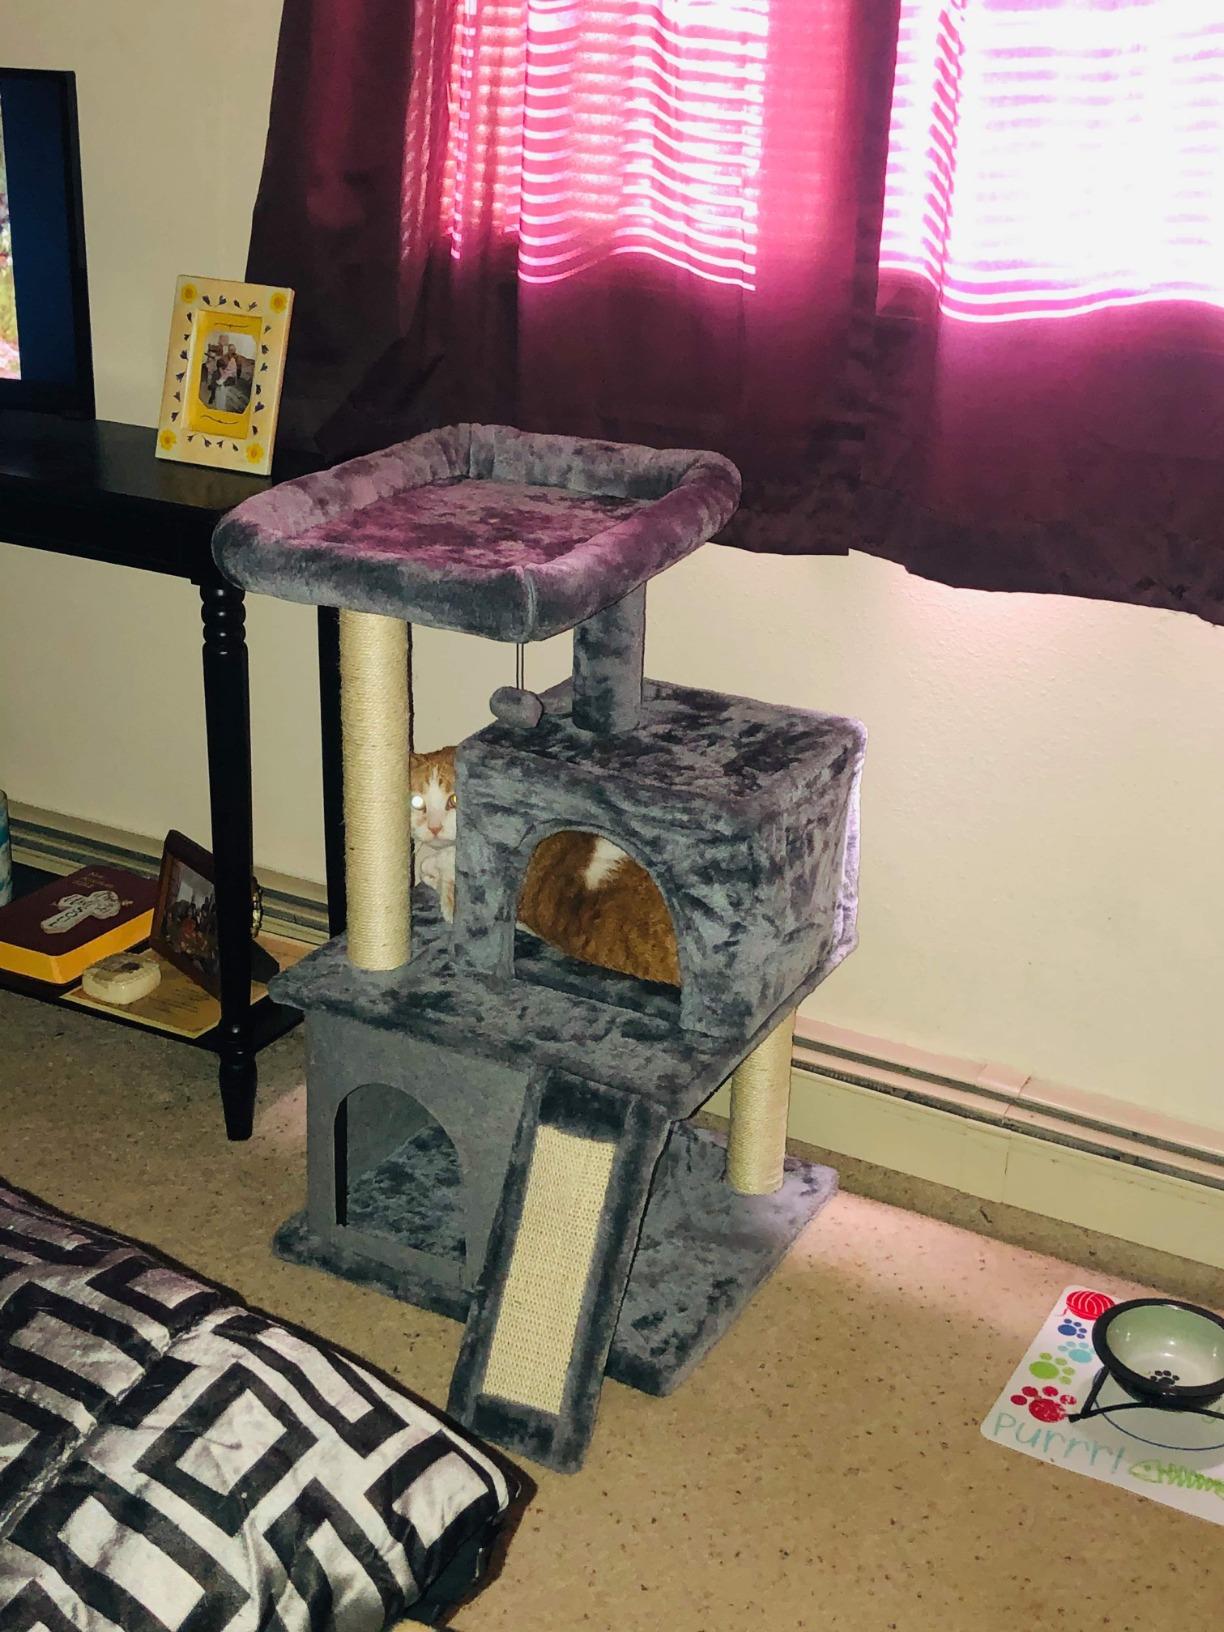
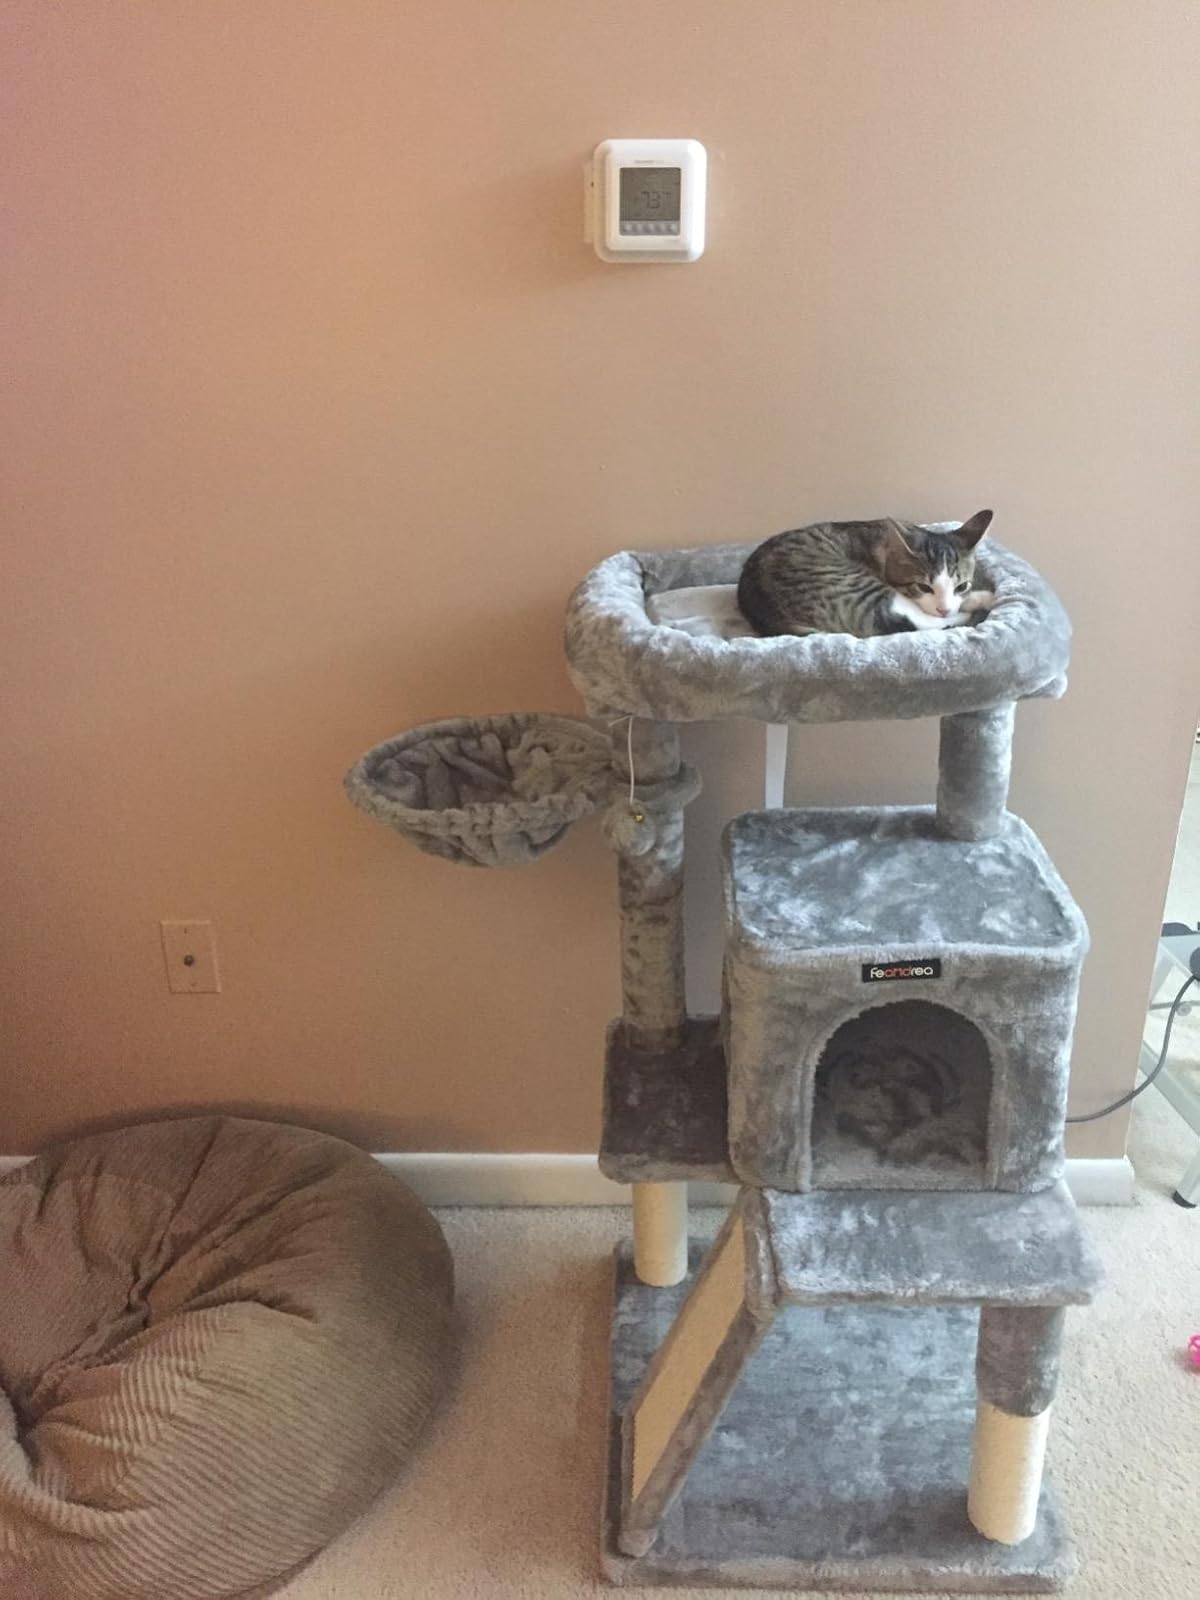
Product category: items_cat tree
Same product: no